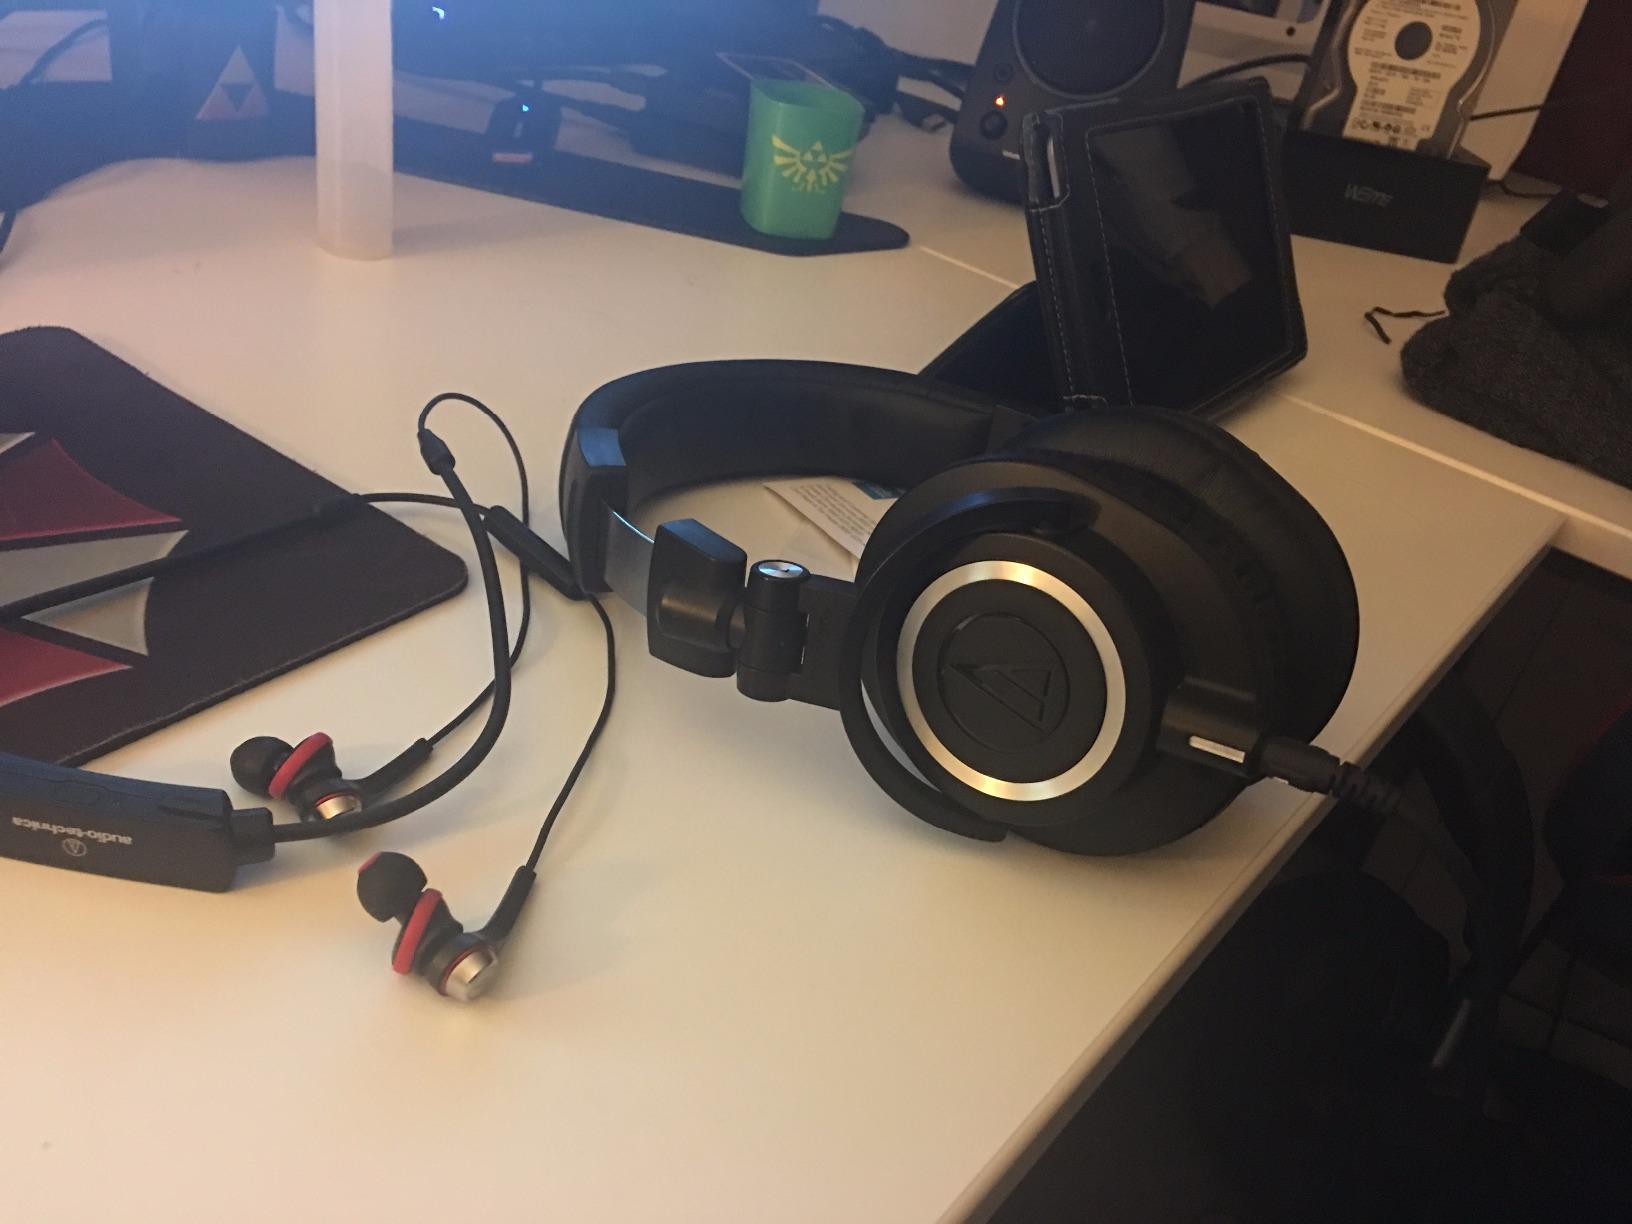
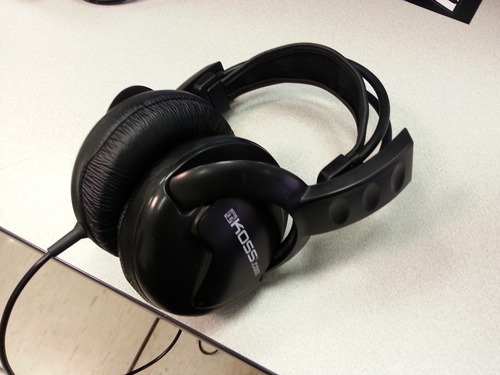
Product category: headphones
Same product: no